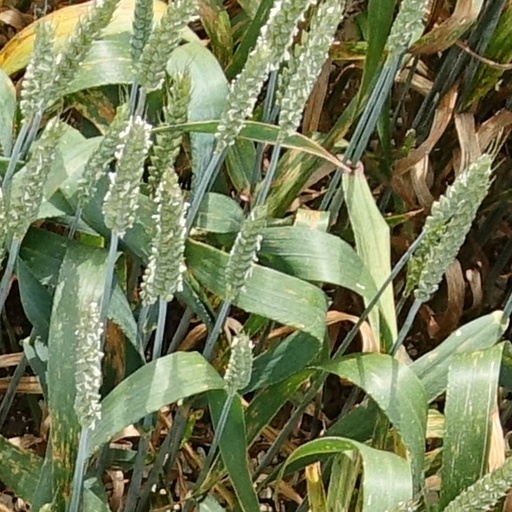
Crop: wheat